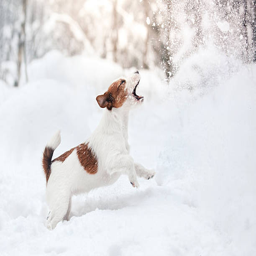
animal playing in the snow